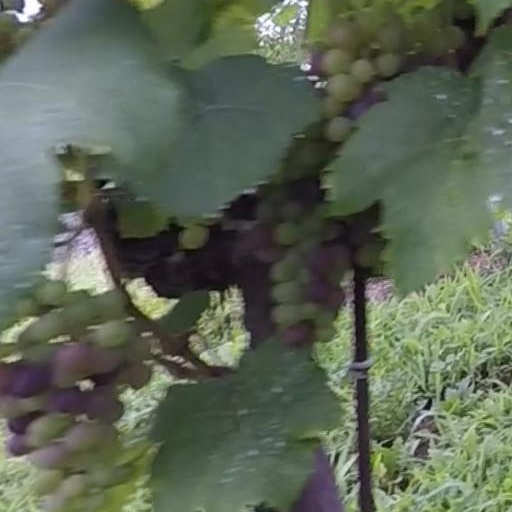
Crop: grape